2022 São Tomé and Príncipe coup attempt

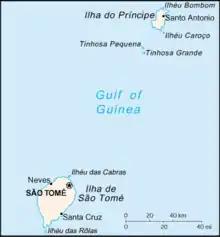
A CIA WFB map of São Tomé and Príncipe

The 2022 São Tomé and Príncipe coup d'état attempt was an attempted coup d'état that is reported to have taken place on the island nation of São Tomé and Príncipe overnight on 24–25 November 2022.